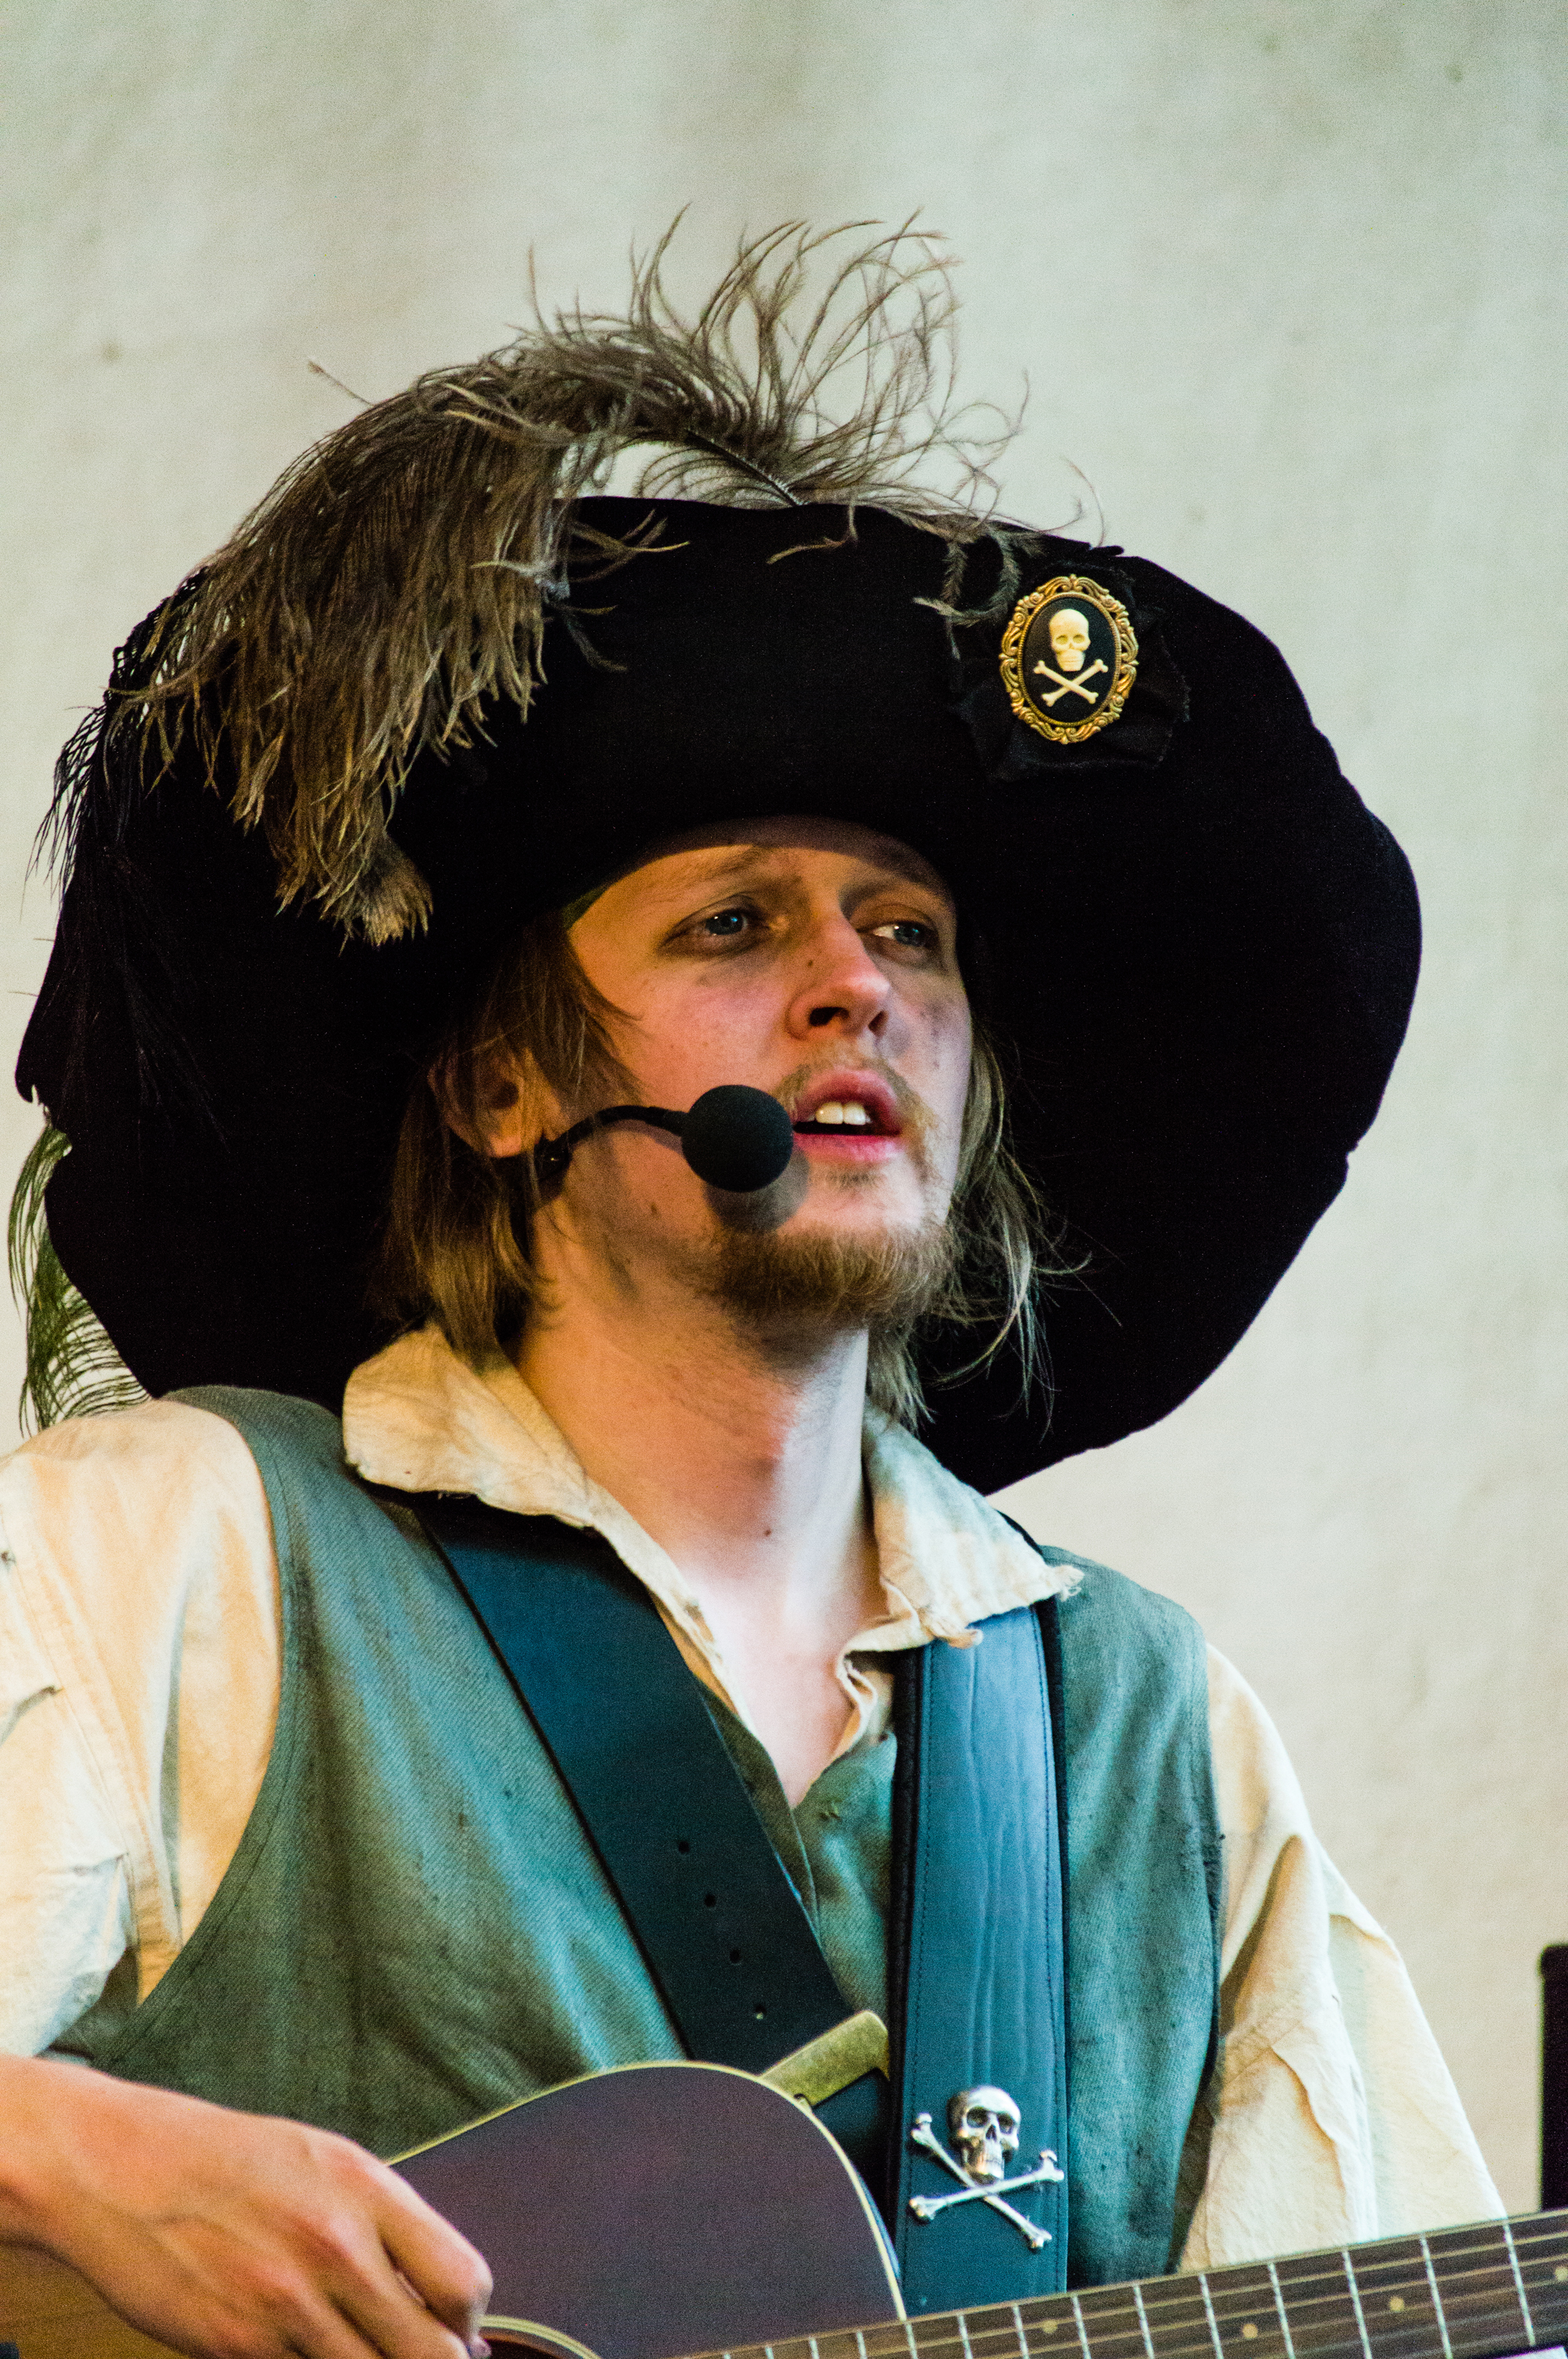
person, hair, portrait, color, blue, hairstyle, singing, costume